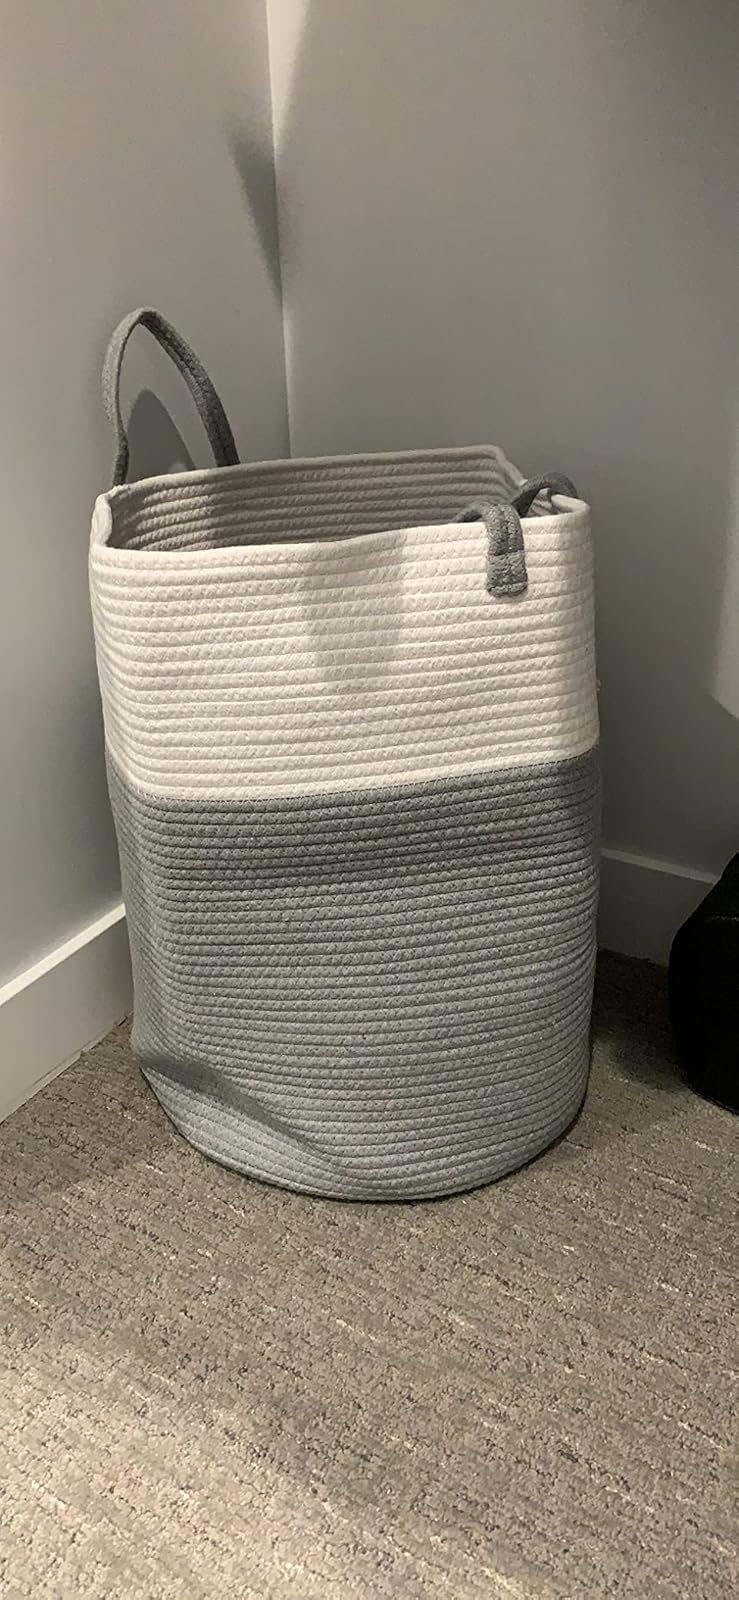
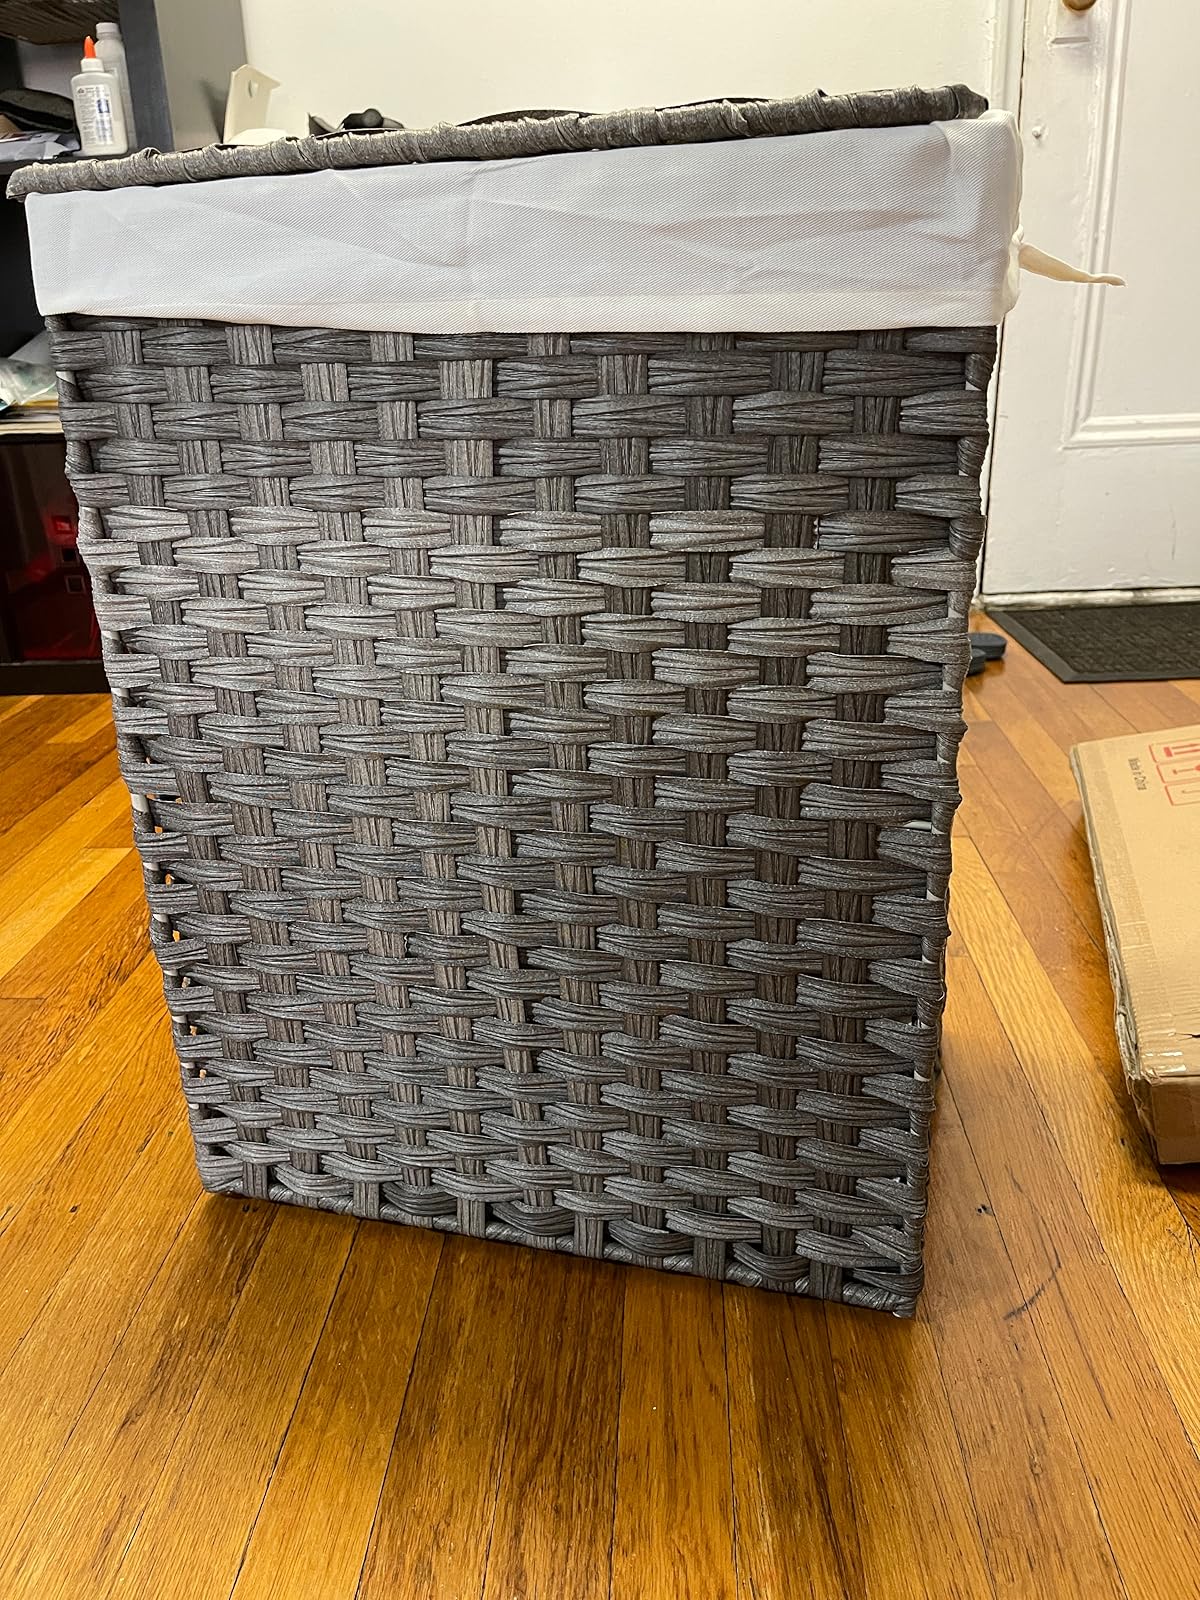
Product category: items_hamper
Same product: no